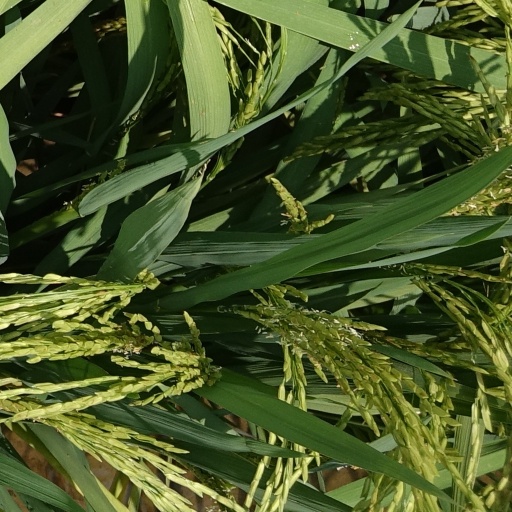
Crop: rice